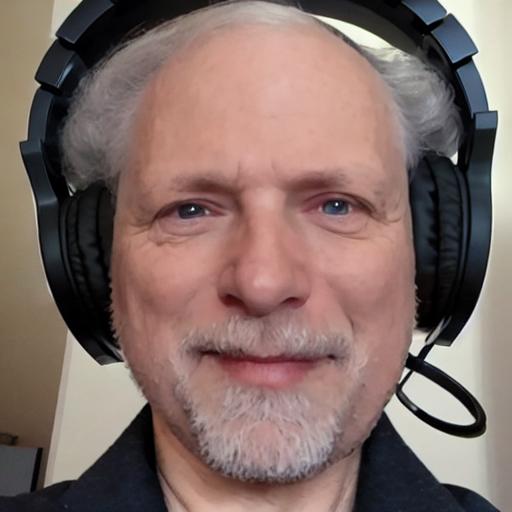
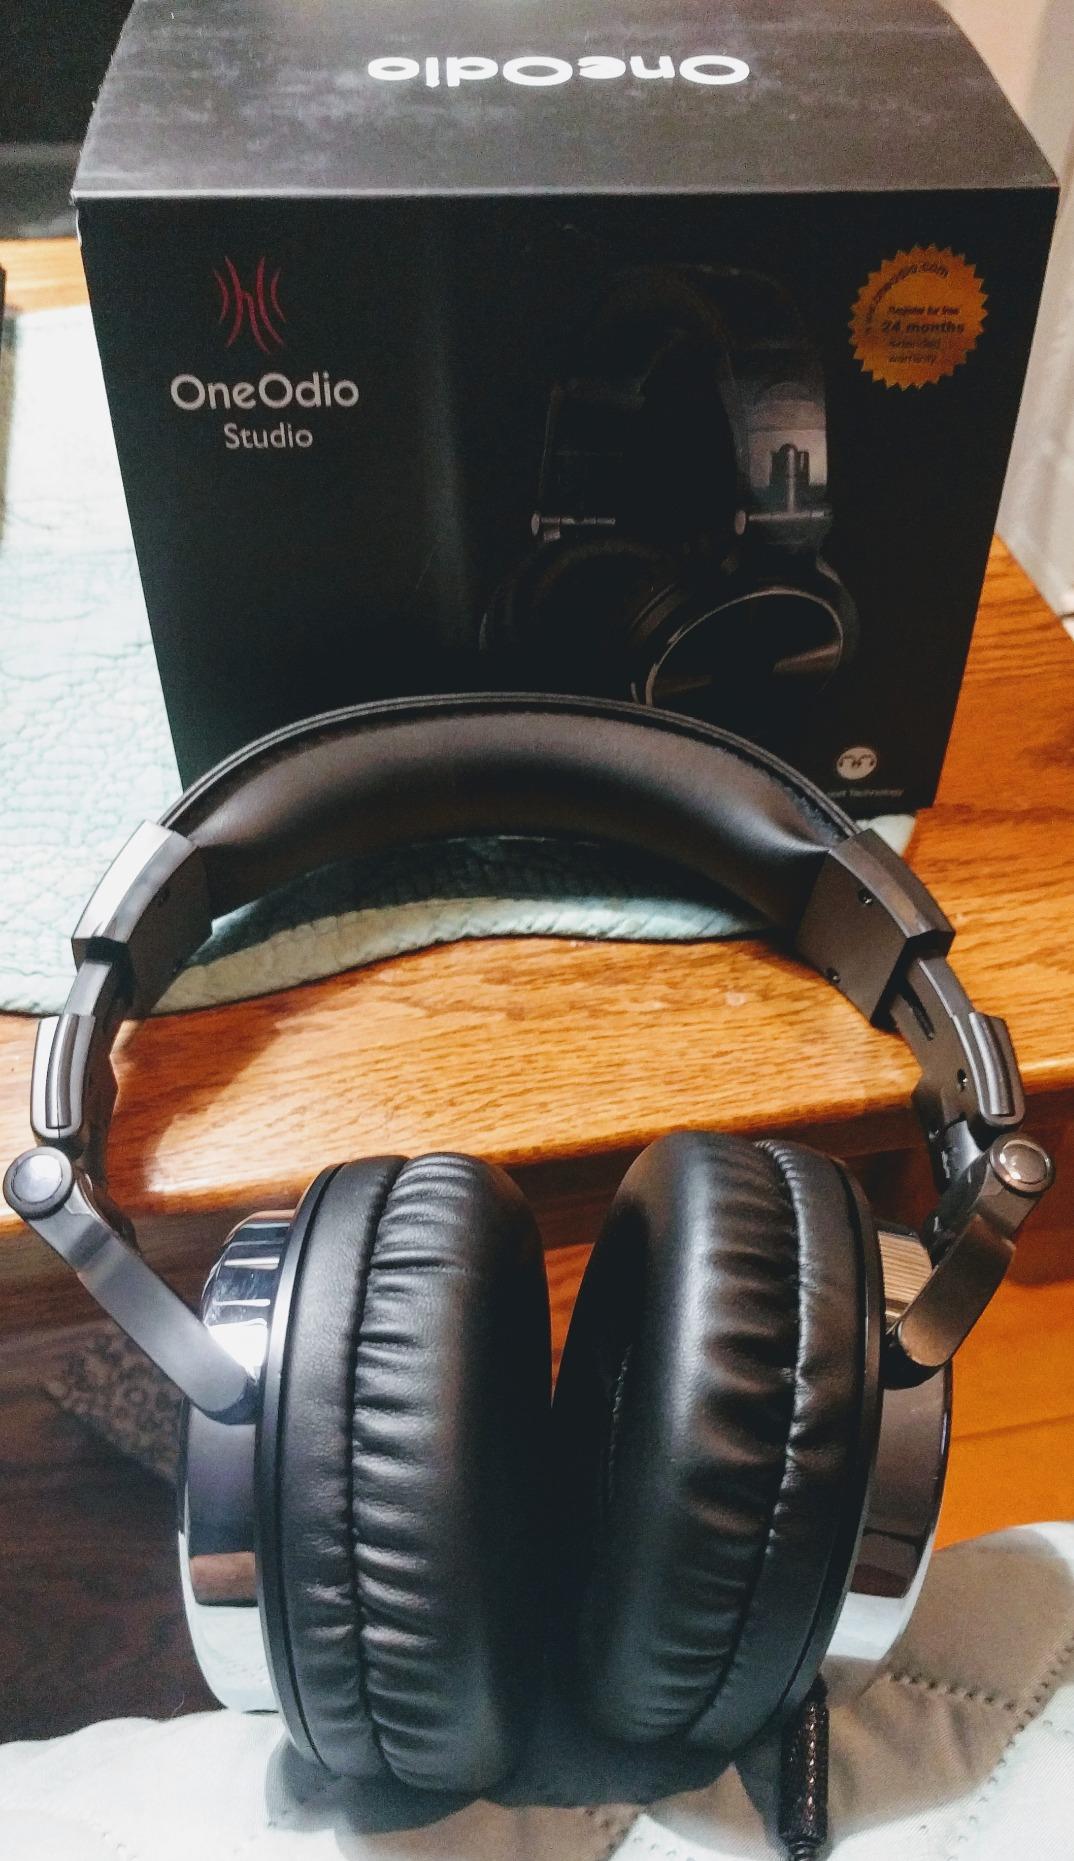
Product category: headphones
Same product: no